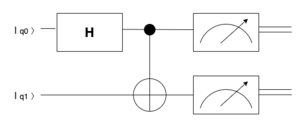
Circuit quantique permettant d'accéder aux états de Bell. Il comprend une porte de Hadamard, une porte C-NOT et deux points de mesure.
Les états de Bell sont en informatique quantique les états d'intrication maximale de deux particules.